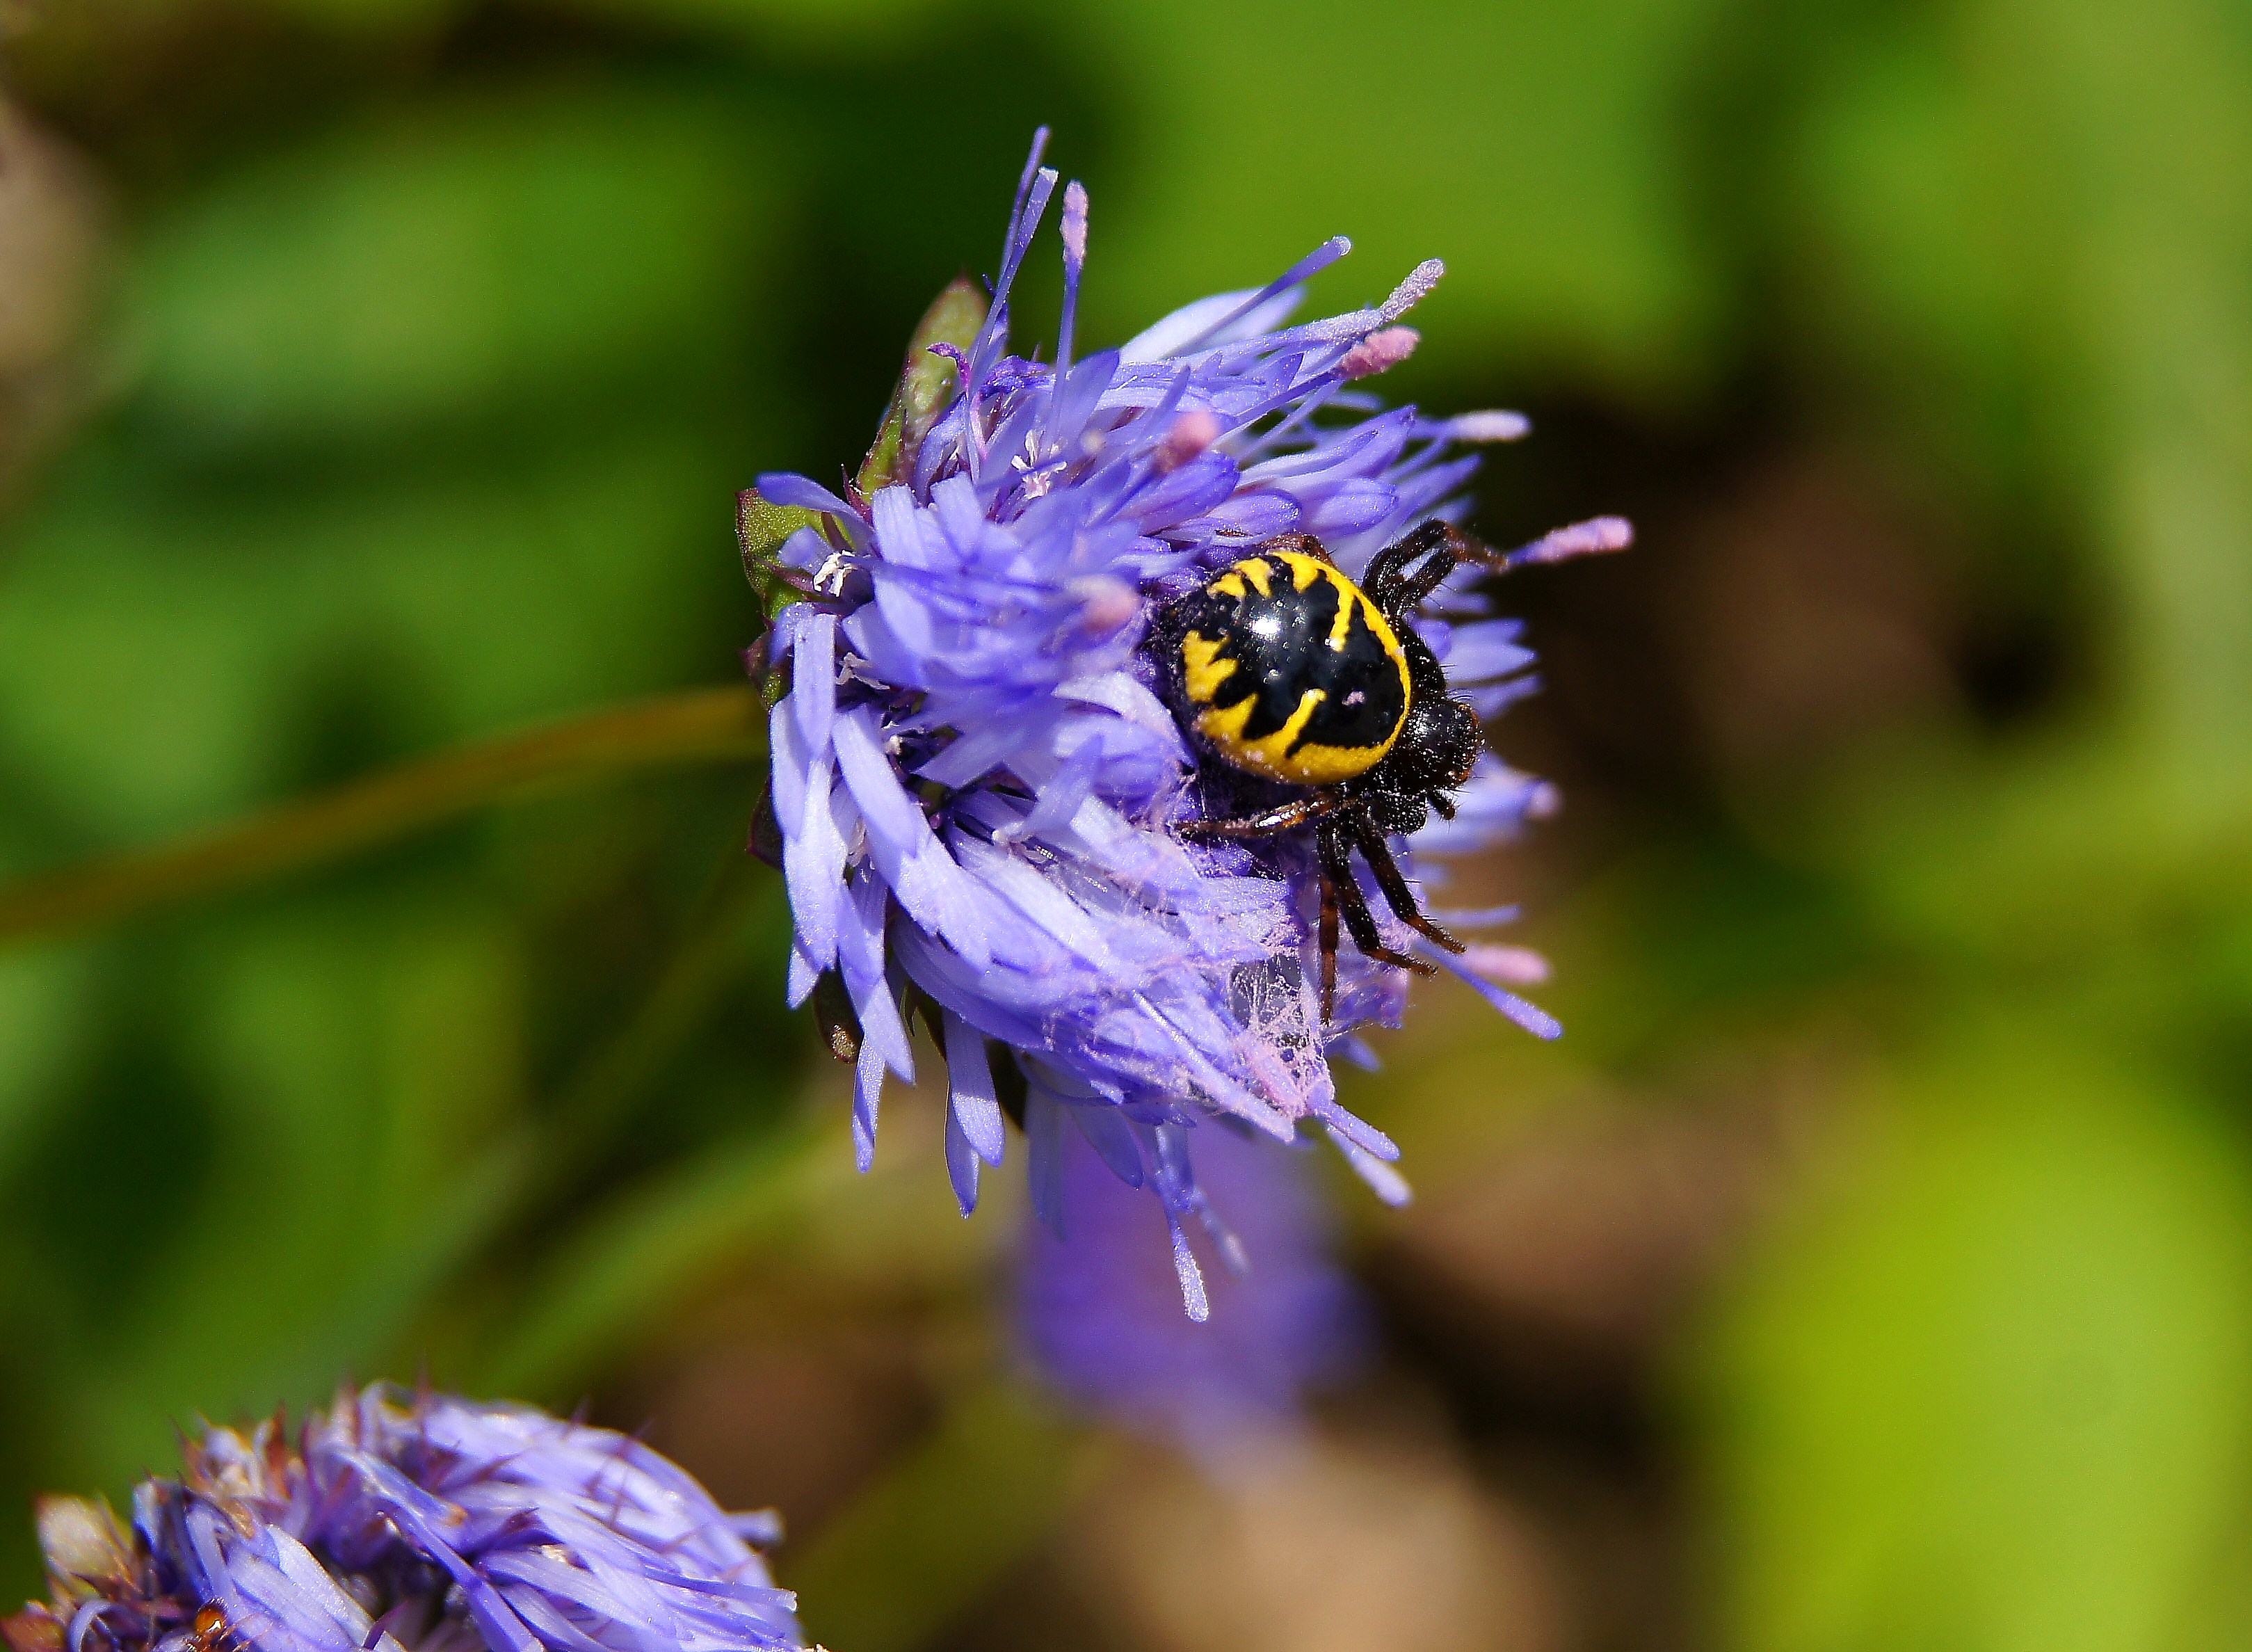
nature, blossom, plant, photography, meadow, flower, pollen, insect, macro, botany, flora, fauna, invertebrate, wildflower, close up, animals, bee, naturaleza, bumblebee, nectar, ggl1, gaby1, xovesphoto, animales, gphoto, sonyslta55v, macro photography, flowering plant, honey bee, pollinator, land plant, membrane winged insect